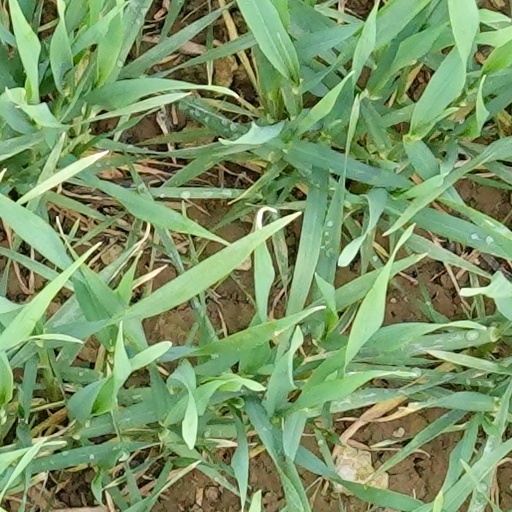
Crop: wheat